Hugo Richard Meyer

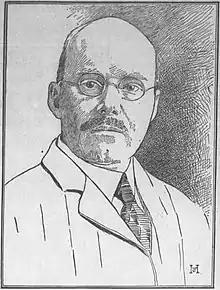

Hugo Richard Meyer (April 1, 1866 – 1923) was an American author and economist concerned with public ownership of telegraph, phone, railway and other utilities.